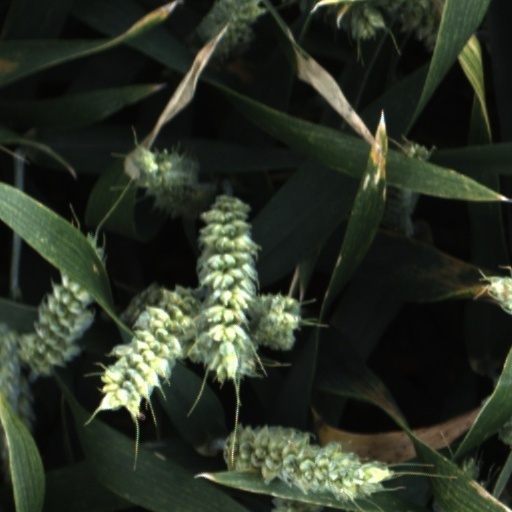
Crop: wheat